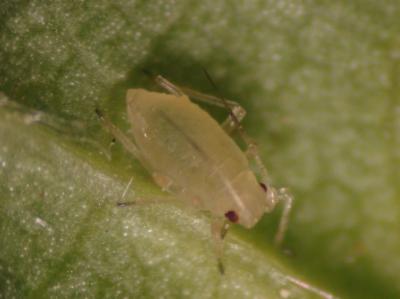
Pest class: green_peach_aphid